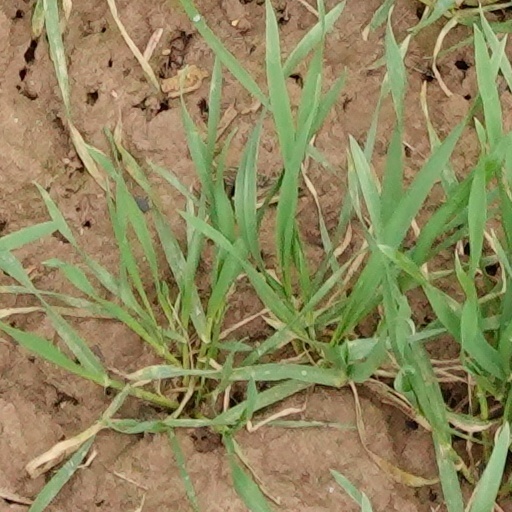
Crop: wheat